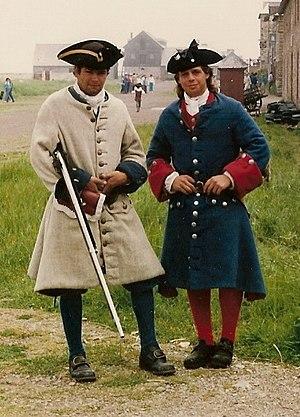
Soldat de la compagnie franche de la marine et un soldat suisse à Louisbourg
Louisbourg est une ancienne ville de l’Île Royale. Fondée en 1713, la ville est ensuite choisie par le gouvernement français pour y bâtir une grande forteresse chargée de défendre l'entrée du Canada par le fleuve Saint-Laurent. La place connait une certaine prospérité, mais elle est perçue comme une grave menace pour la sécurité de la Nouvelle-Angleterre. Prise une première fois en 1745, elle est rendue à la France en 1748, avant d'être définitivement ruinée lors de la guerre de Sept Ans, en 1758. Elle cesse d'exister en tant qu'entité autonome en 1760, pour ensuite renaître huit ans plus tard sous l'appellation anglicisée de Louisburg. Laissée pendant des décennies à l'état de ruine, la forteresse est restaurée depuis les années 1960 pour développer le tourisme dans la région.